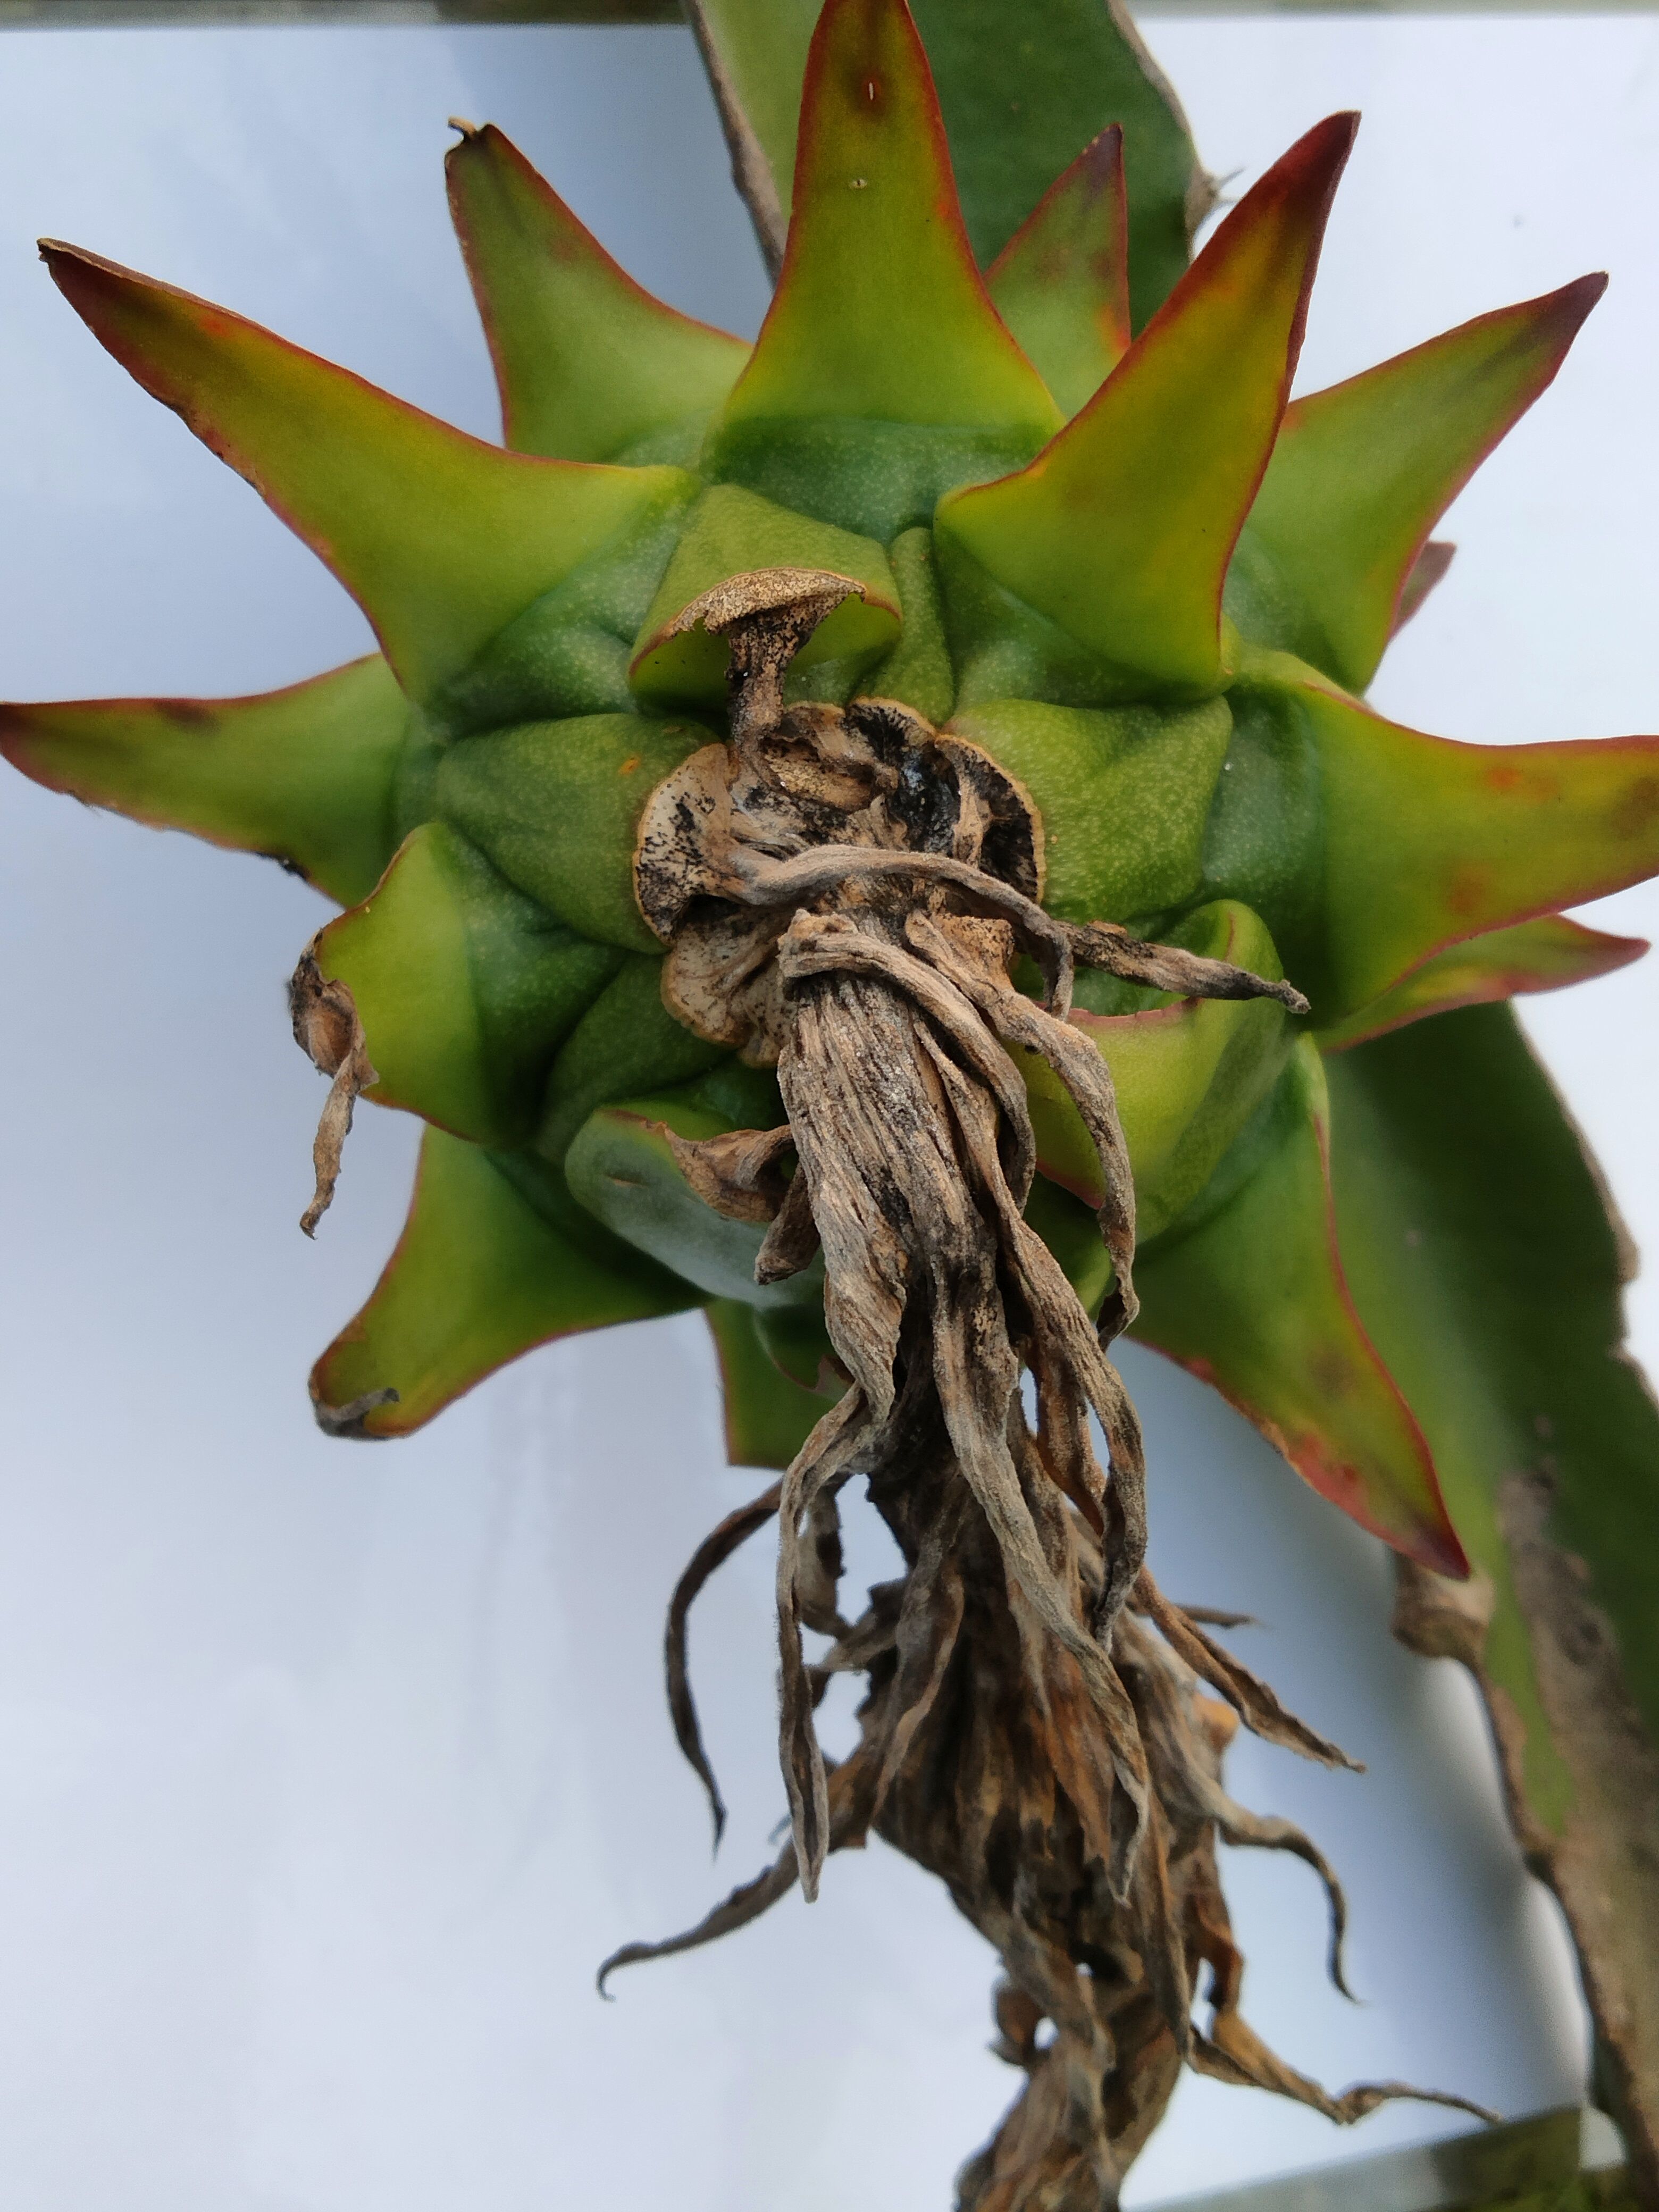
Label: Good fruit